Half a Sixpence (2016 musical)

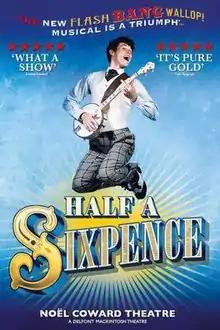
Poster for the West End production

Half a Sixpence (also Kipps - The New Half A Sixpence Musical) is a stage musical based on the 1905 novel "Kipps" by H. G. Wells and the original 1963 musical, with music by George Stiles and Anthony Drewe, and lyrics by Anthony Drewe and Heneker, featuring several of the original songs by Heneker, and book by Julian Fellowes.